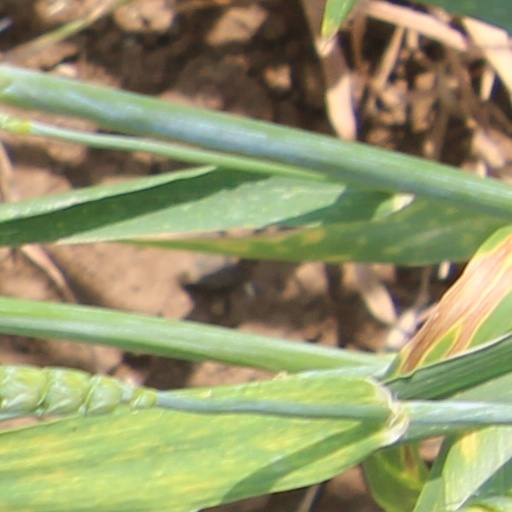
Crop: wheat